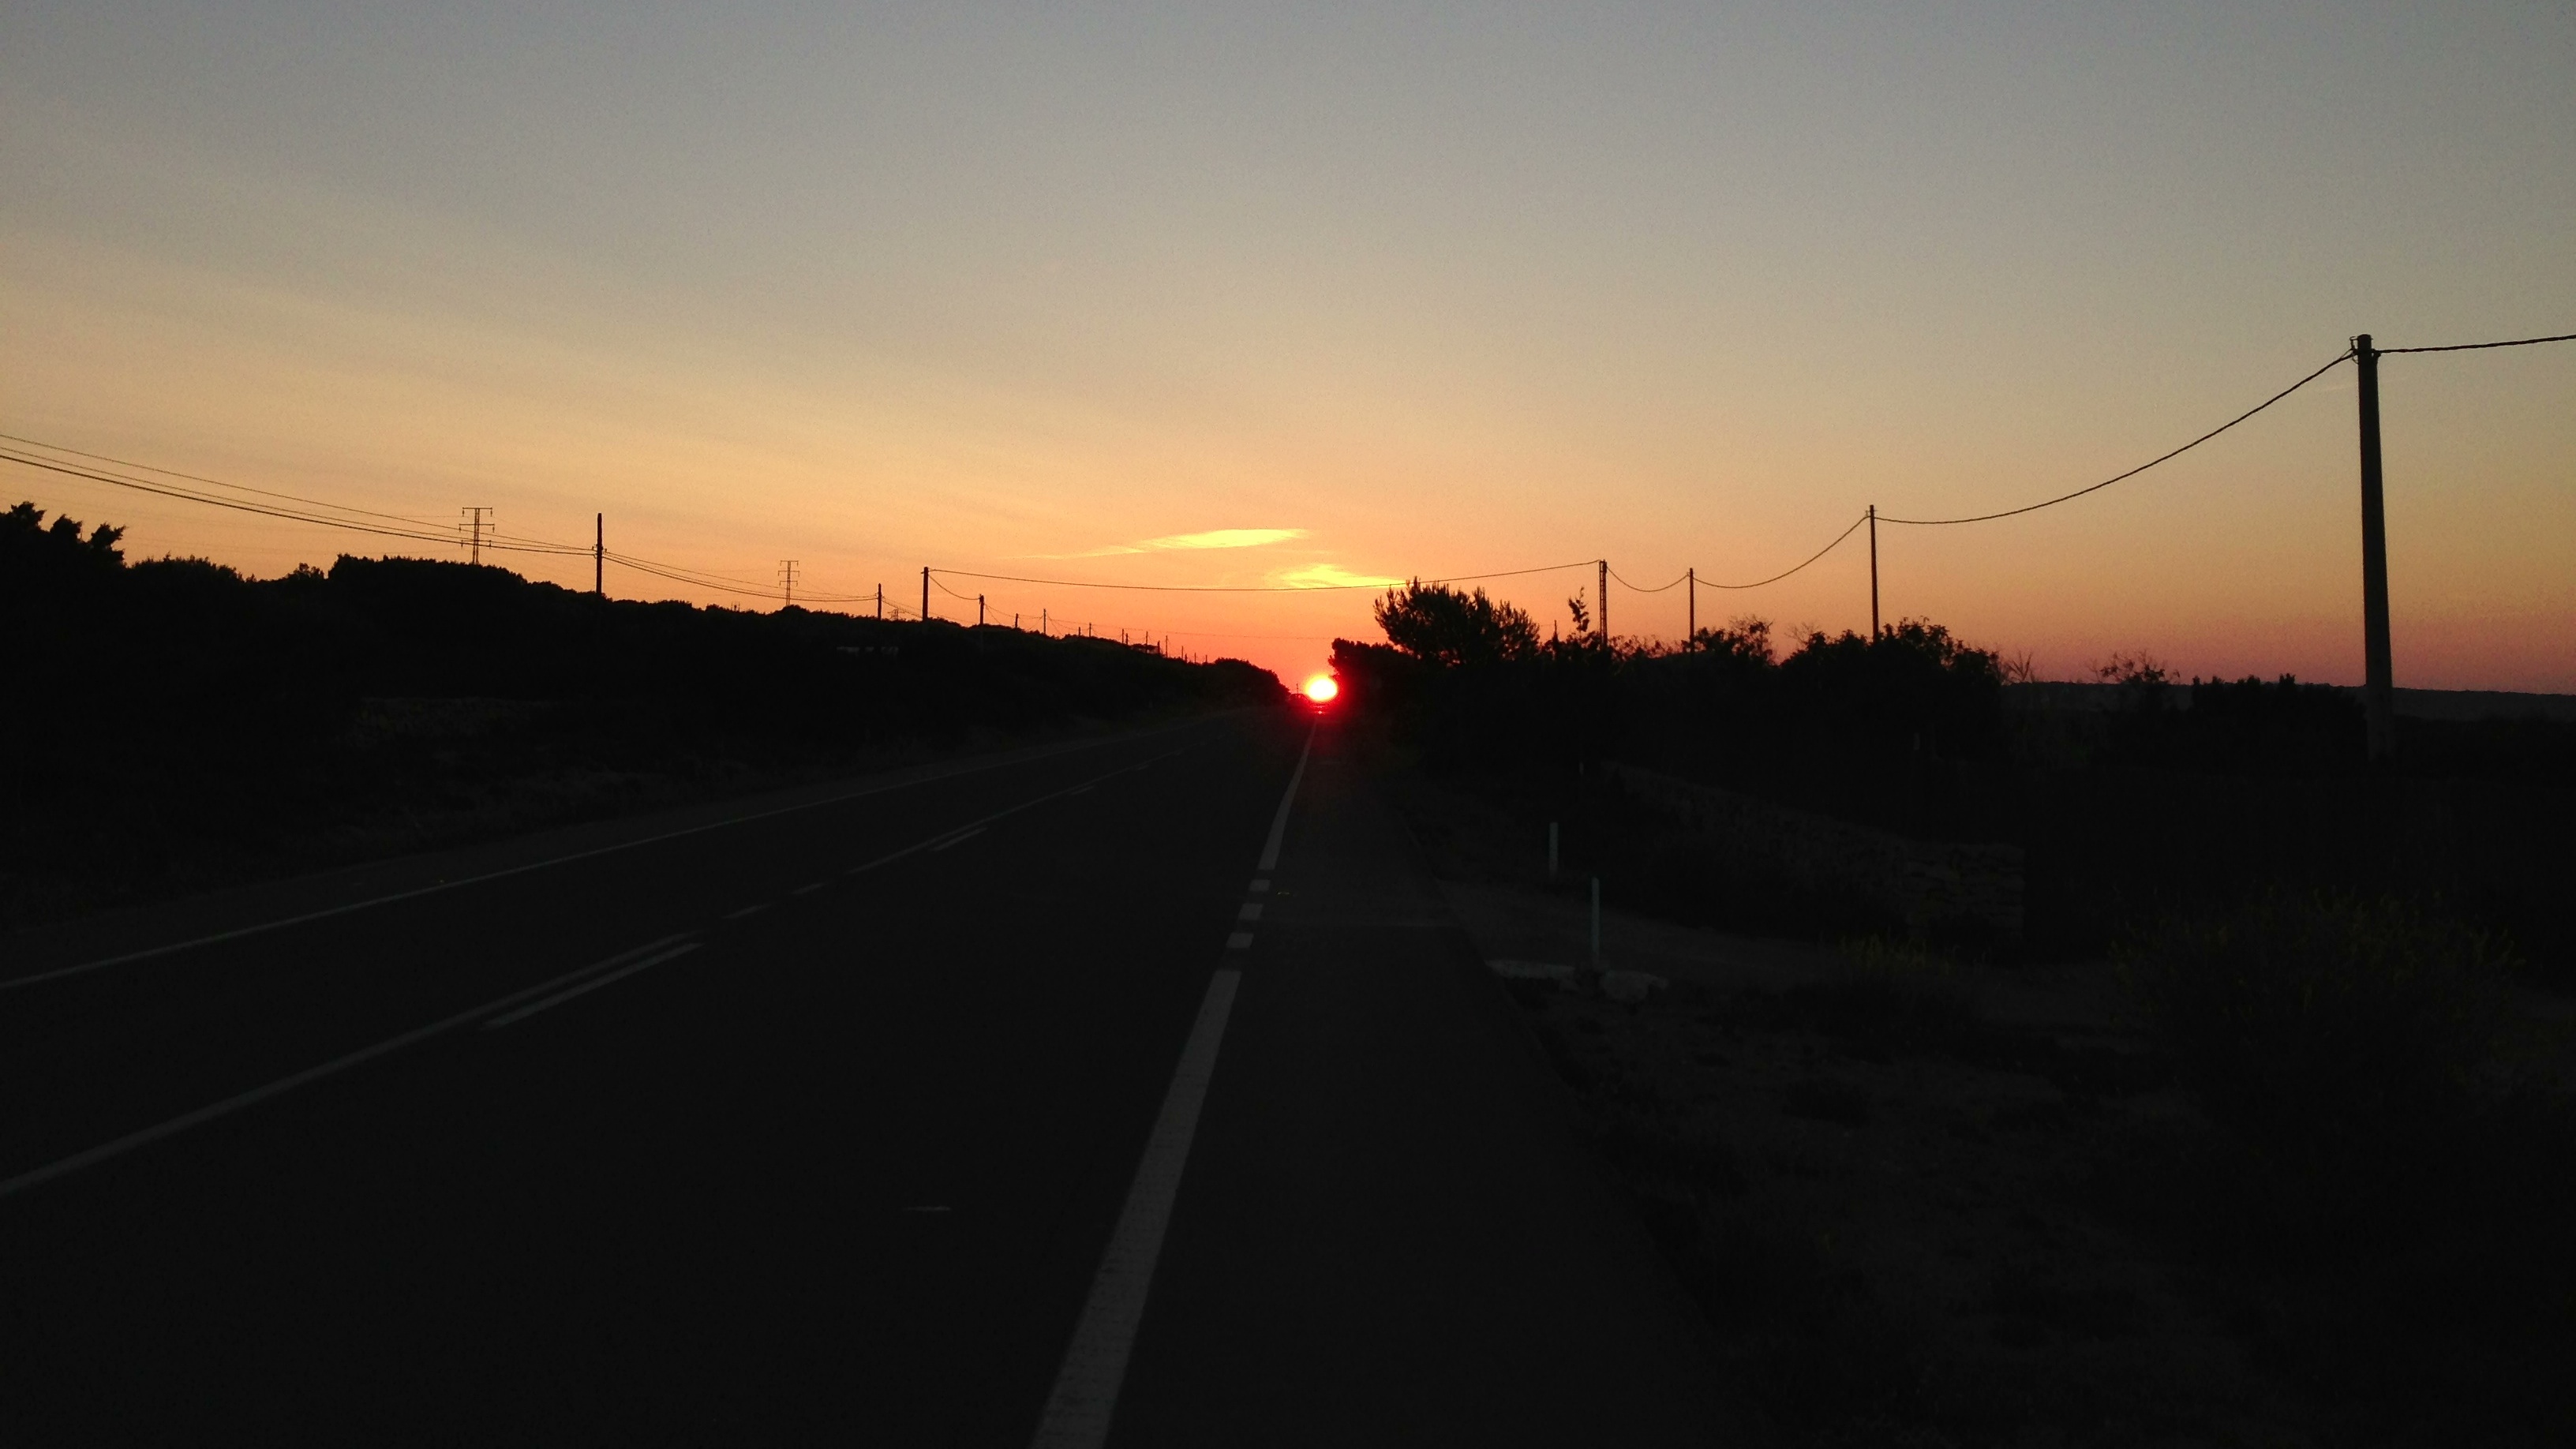
horizon, light, sky, sun, sunrise, sunset, road, sunlight, morning, highway, dawn, dusk, evening, line, infrastructure, atmospheric phenomenon